Pornofilmy

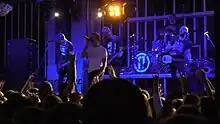
Pornofilmy in 2018. Left to right: Vyacheslav Seleznev, Vladimir Kotlyarov, Aleksandr Rusakov, Kirill Muravyev, Aleksandr Agafonov

Pornofilmy is a Russian punk band from the city of Dubna and one of the most popular existing rock bands in Russia. It was founded in 2008. The members of the band include lead vocalist and lyricist Vladimir Kotlyarov, solo guitarist Igor Rybin, rhythm guitarist and band manager Alexander Rusakov, drummer Kirill Muravyev, and bassist Alexander Agafonov.